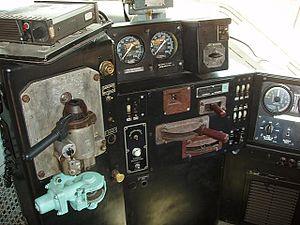
L'EMD DDA40X est une locomotive Diesel-électrique de type Do'Do' d'une puissance de 4860 kW construite par General Motors EMD pour l'Union Pacific Railroad. Surnommée Centennial ou Big Jack, elle dispose de deux moteurs Diesel V16 turbocompressés de 2430 kW chacun ce qui en fait la locomotive Diesel la plus puissante au monde en unité simple, même si certaines locomotives récentes comme les AC6000CW, SD90MAC ou la China Railway DF8C approchent cette performance. La DDA40X est aussi la plus longue locomotive Diesel au monde en unité simple.